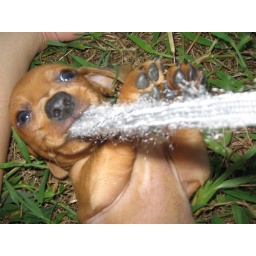
dachshund dog puppy in grass